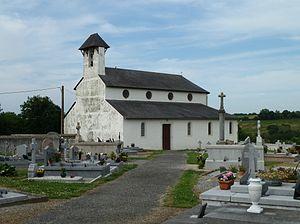
Église d'Abère
Abère est une commune française, située dans le département des Pyrénées-Atlantiques en région Nouvelle-Aquitaine.